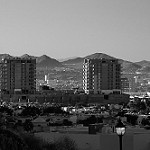
Label: B & W